Valentine de Saint-Point

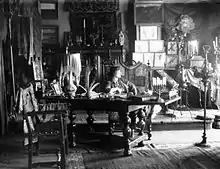
Valentine de Saint-Point in her living room in 1914

In May 1913 "Theatre of the Women" was published in Canudo's arts magazine "Montjoie!," which published articles and drawings by many of the leading artists of the time. This work, which presented an independent conceptualization of female avant-garde aesthetics, was intended as a trilogy but was never finished. Saint-Point would continue to develop her ideas on theater and dance, which would eventually become "La Métachorie," which she called "a total fusion of the arts." Saint-Point's first exhibition of "Métachorie" took the form of a live performance on 20 December 1913 at the Theatre-Léon Poirier (Comédie des Champs-Elysées) in Paris. The show was a combination of light, sound, dance, and poetry. Saint-Point was almost nude, as she only wore silk veil pieces around portions of her body and face. The aim of her costumes was to create abstract, geometric shapes, so that her movements were the primary concern of the audience, rather than the emotion of her face; this was something that was particularly important to her, as the Futurists were not interested in the idea of expressing sentimentality or emotion within their works. The music was taken from Florent Schmitt's La Guerre dans les airs, Debussy's Demoiselle élue, Satie's Les pantines dansent and Hymne au soleil, and Pratella's La guerra. The program consisted of four sections: Poèmes d'amour, Poèmes d'atmosphère, Poèmes panthéistes, Poèmes de guerre. Initially, the stage was cast in penumbre. A dark figure was visible against a cabalistic emblem. Other signs in the form of shapes (a triangle, rectangle, circle, trapezium, parallelogram, octagon, and polyhedron) were projected onto the backdrop as the poem progressed.